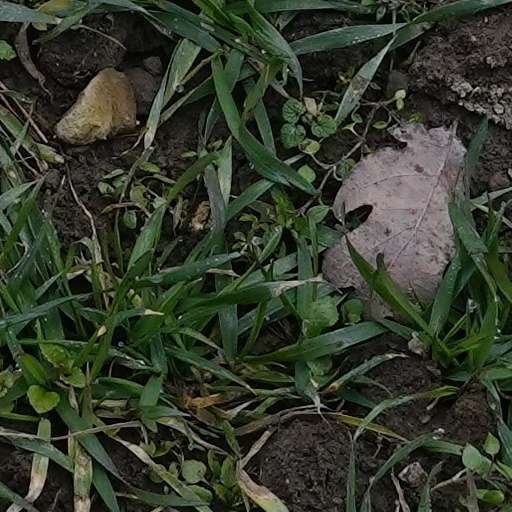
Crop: wheat